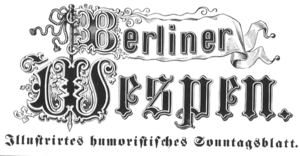
Le Berliner Wespen est un journal satirique berlinois, fondé par Julius Stettenheim à Hambourg sous le nom Hamburger Wespen. Il devient indépendant en 1868 en tant que Berliner Wespen puis devient en 1891 le Deutsche Wespen.